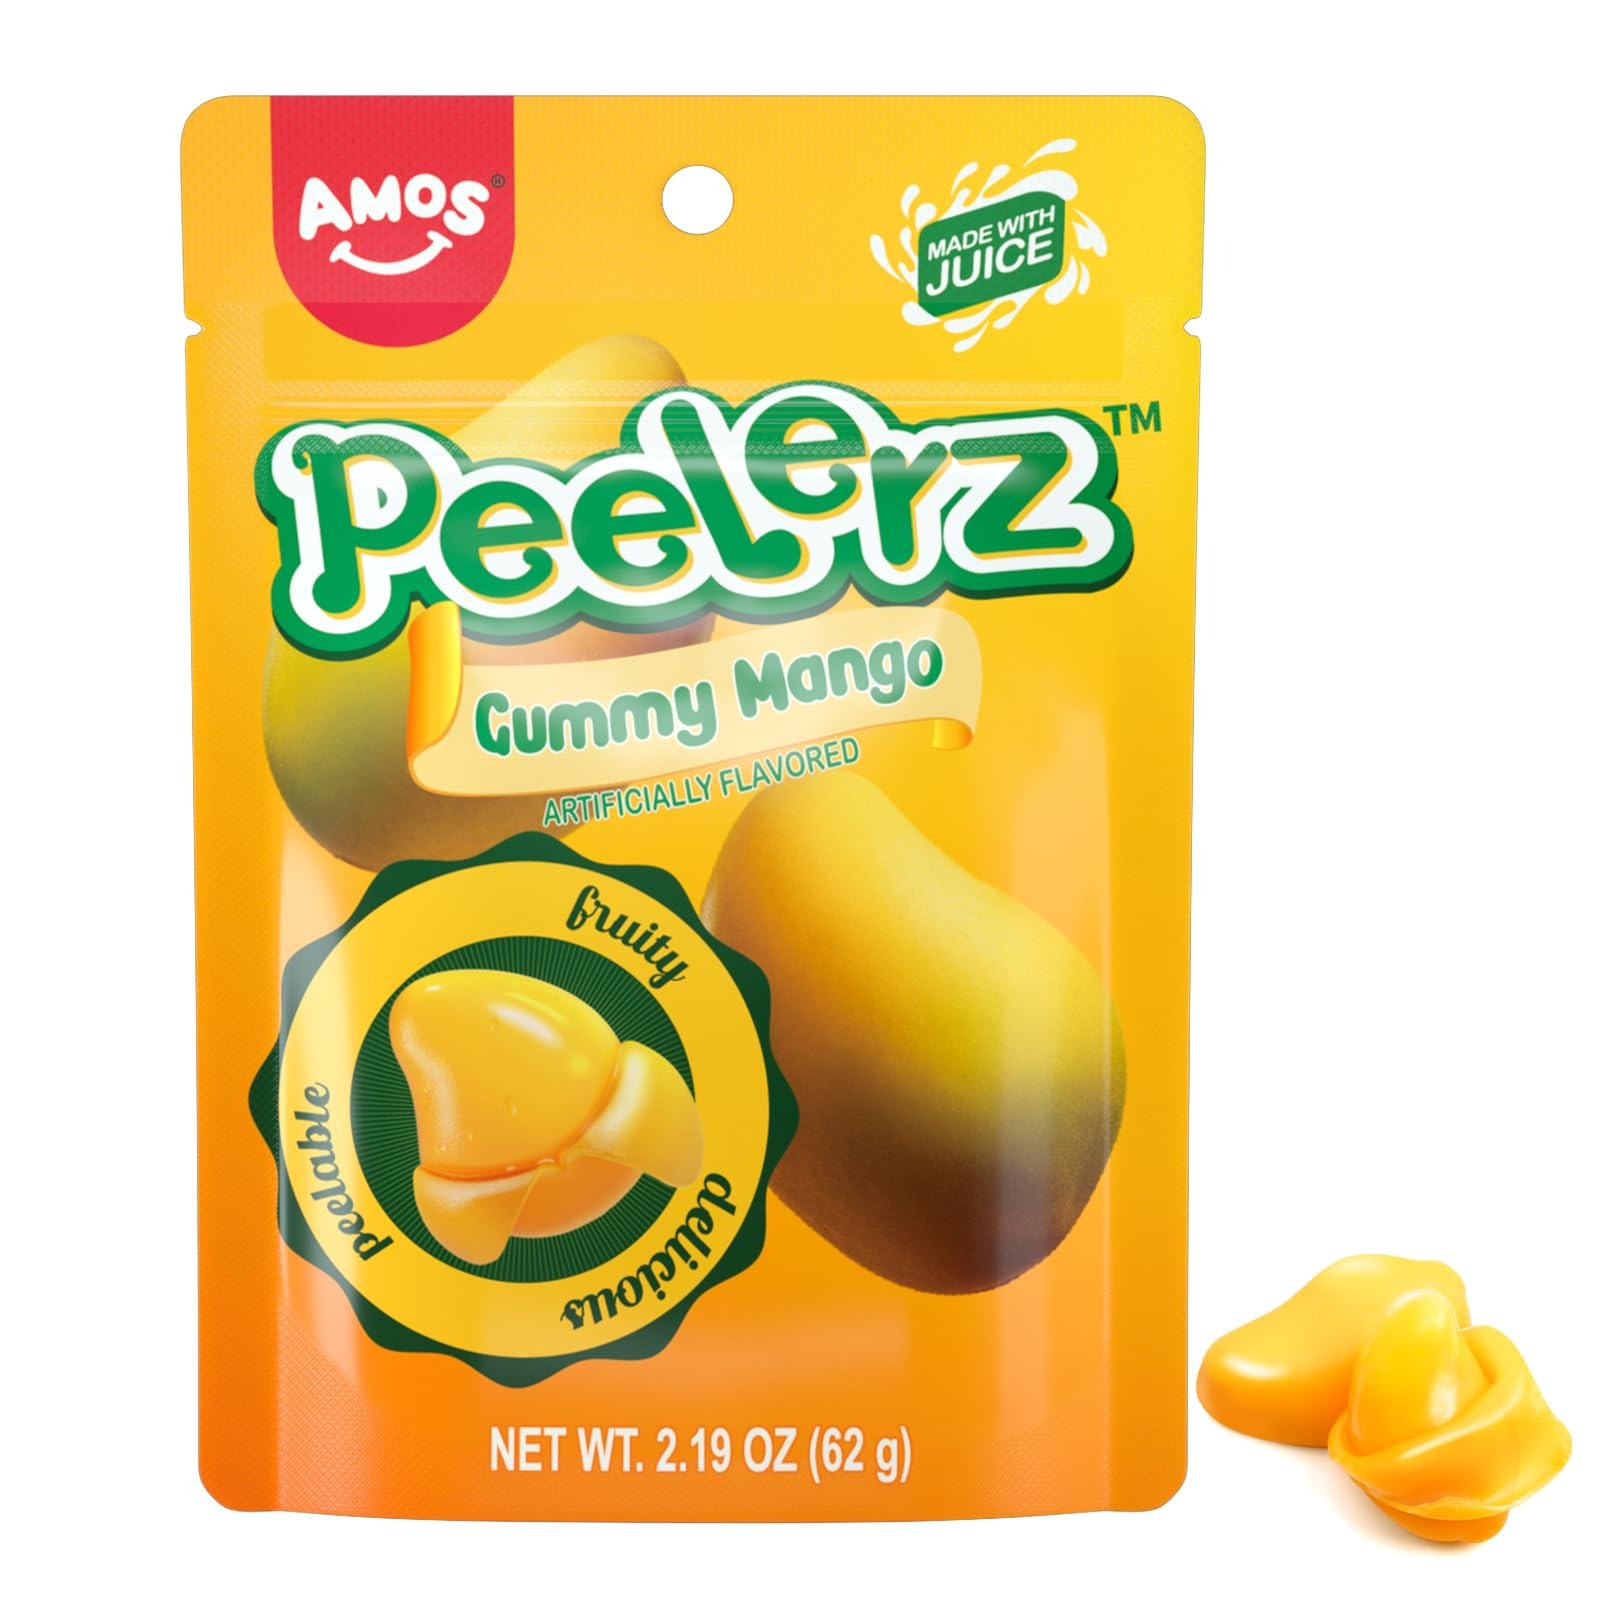
Item Name: Amos Peelerz Mango Gummy Candy, Peeleble Gummy Mango Peeling Candy,Resealable 2.19oz Bag Candy (Pack of 3)
Bullet Point 1: Peelable Fruit Candy: Experience the delightful fun of peeling away its bouncy outer skin layer, revealing a softer elastic gel layer that mimics the texture of real, edible fruit skin.
Bullet Point 2: Real Fruit Juice: Immerse yourself in an authentic taste experience with the infusion of real fruit juice, capturing the rich and vibrant essence of mangoes.
Bullet Point 3: Realistic Mango Shape with Glutinous Taste: Indulge in the unique shape of a mango candy that boasts a delightful glutinous texture, adding to the sensory delight.
Bullet Point 4: Resealable Bag: Enjoy the convenience of a standing bag packaging, featuring a secure seal that ensures freshness and effortless storage.（Random Packaging Designs）
Bullet Point 5: Sharing 3 Pack : Each pack contains 62g of delicious mango-flavored candy, providing your family and friends with an abundance to savor.
Value: 6.57
Unit: Ounce

Price: 6.99